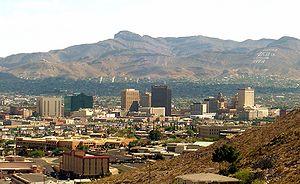
Les villes du Texas sont des communes urbaines qui se trouvent dans le Sud des États-Unis. Elles se sont développées après la Seconde Guerre mondiale comme dans les restes de la Sun Belt, et aujourd'hui les Texans sont majoritairement des citadins. Le réseau urbain du Texas est dominé par trois métropoles de plus d'un million d'habitants, une capitale d'État et des centres secondaires comme Austin, Fort Worth et El Paso. Leur prospérité est liée à la croissance économique et aux choix politiques des autorités locales.